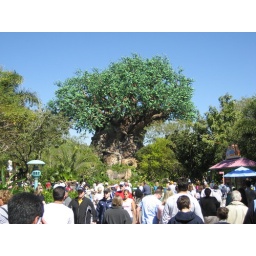
the big tree in animal kingdom